Nordalbingia

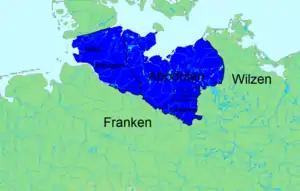
Nordalbingia within Obotrite confederation about 800-814

Nordalbingia (also Northern Albingia) was one of the four administrative regions of the medieval Duchy of Saxony, the others being Angria, Eastphalia, and Westphalia. The region's name is based on the Latin name "Alba" for the Elbe River and refers to an area predominantly located north of the Lower Elbe, roughly corresponding with the present-day Holstein region. Situated in what is now Northern Germany, this is the earliest known dominion of the Saxons.